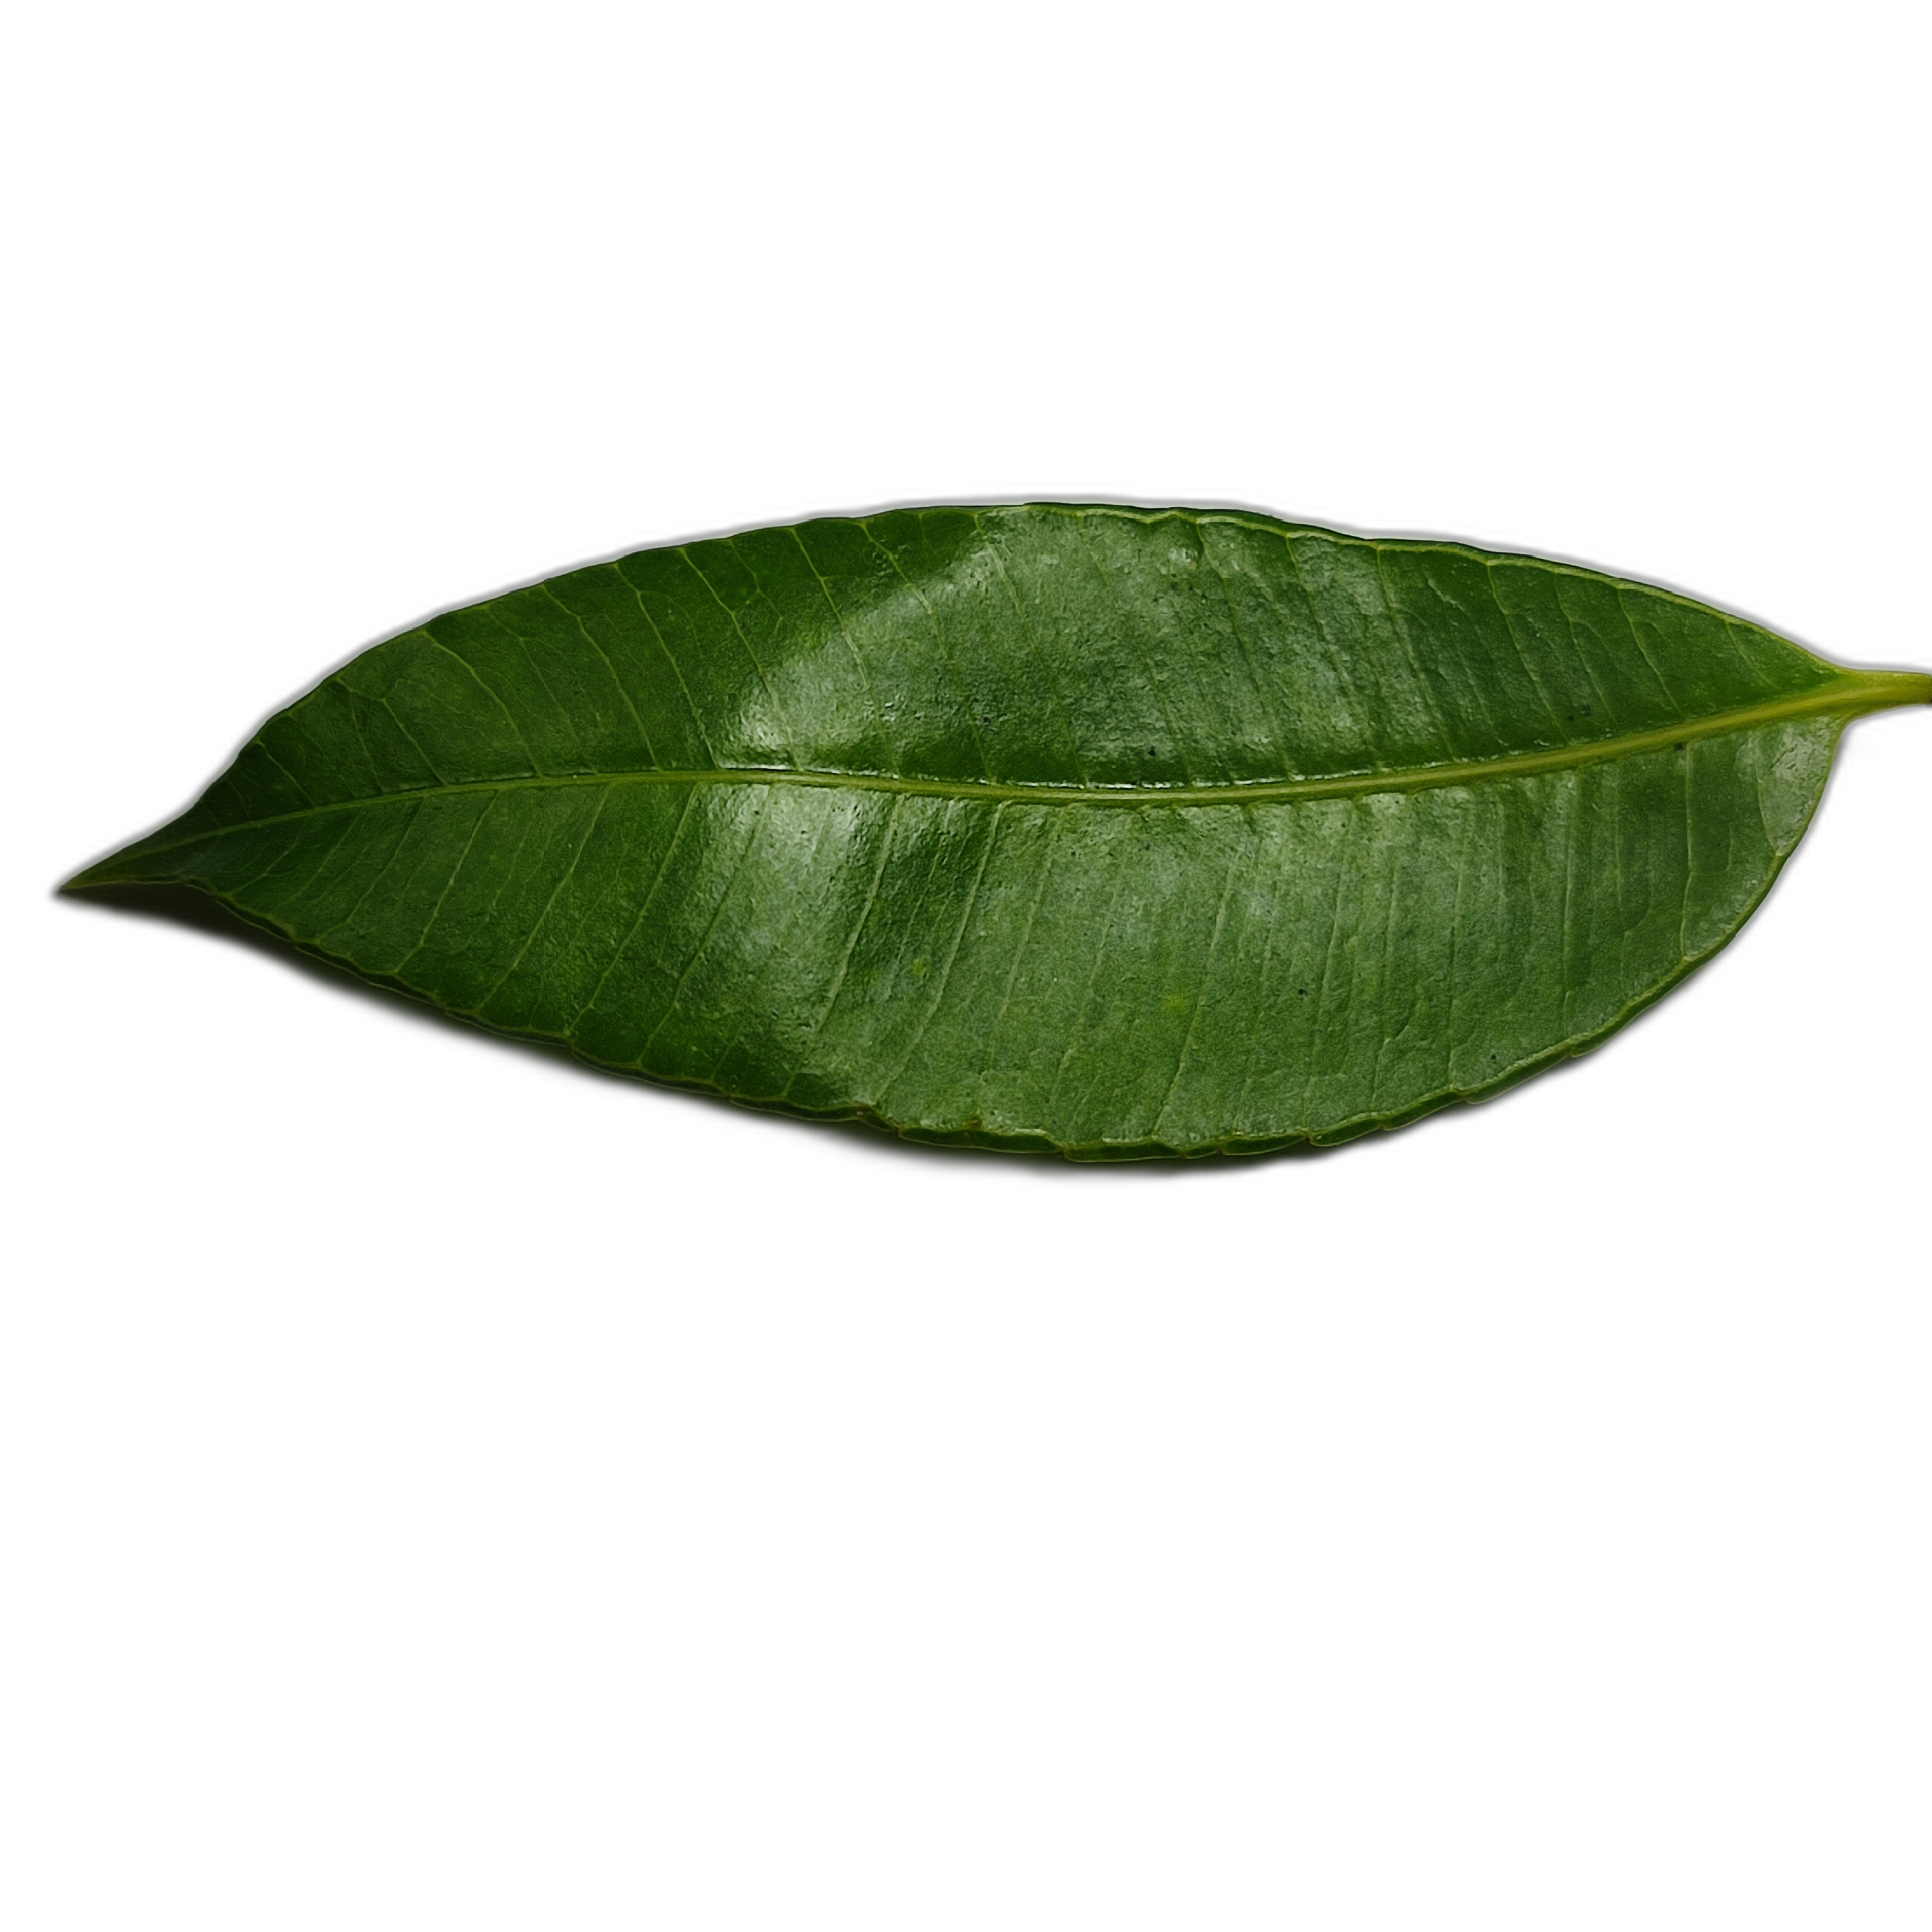
Label: healthy